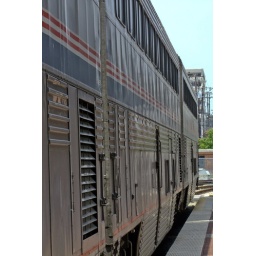
Superliner facing rear. This was our first trip on a train in the USA. The size of the car was fascinating.